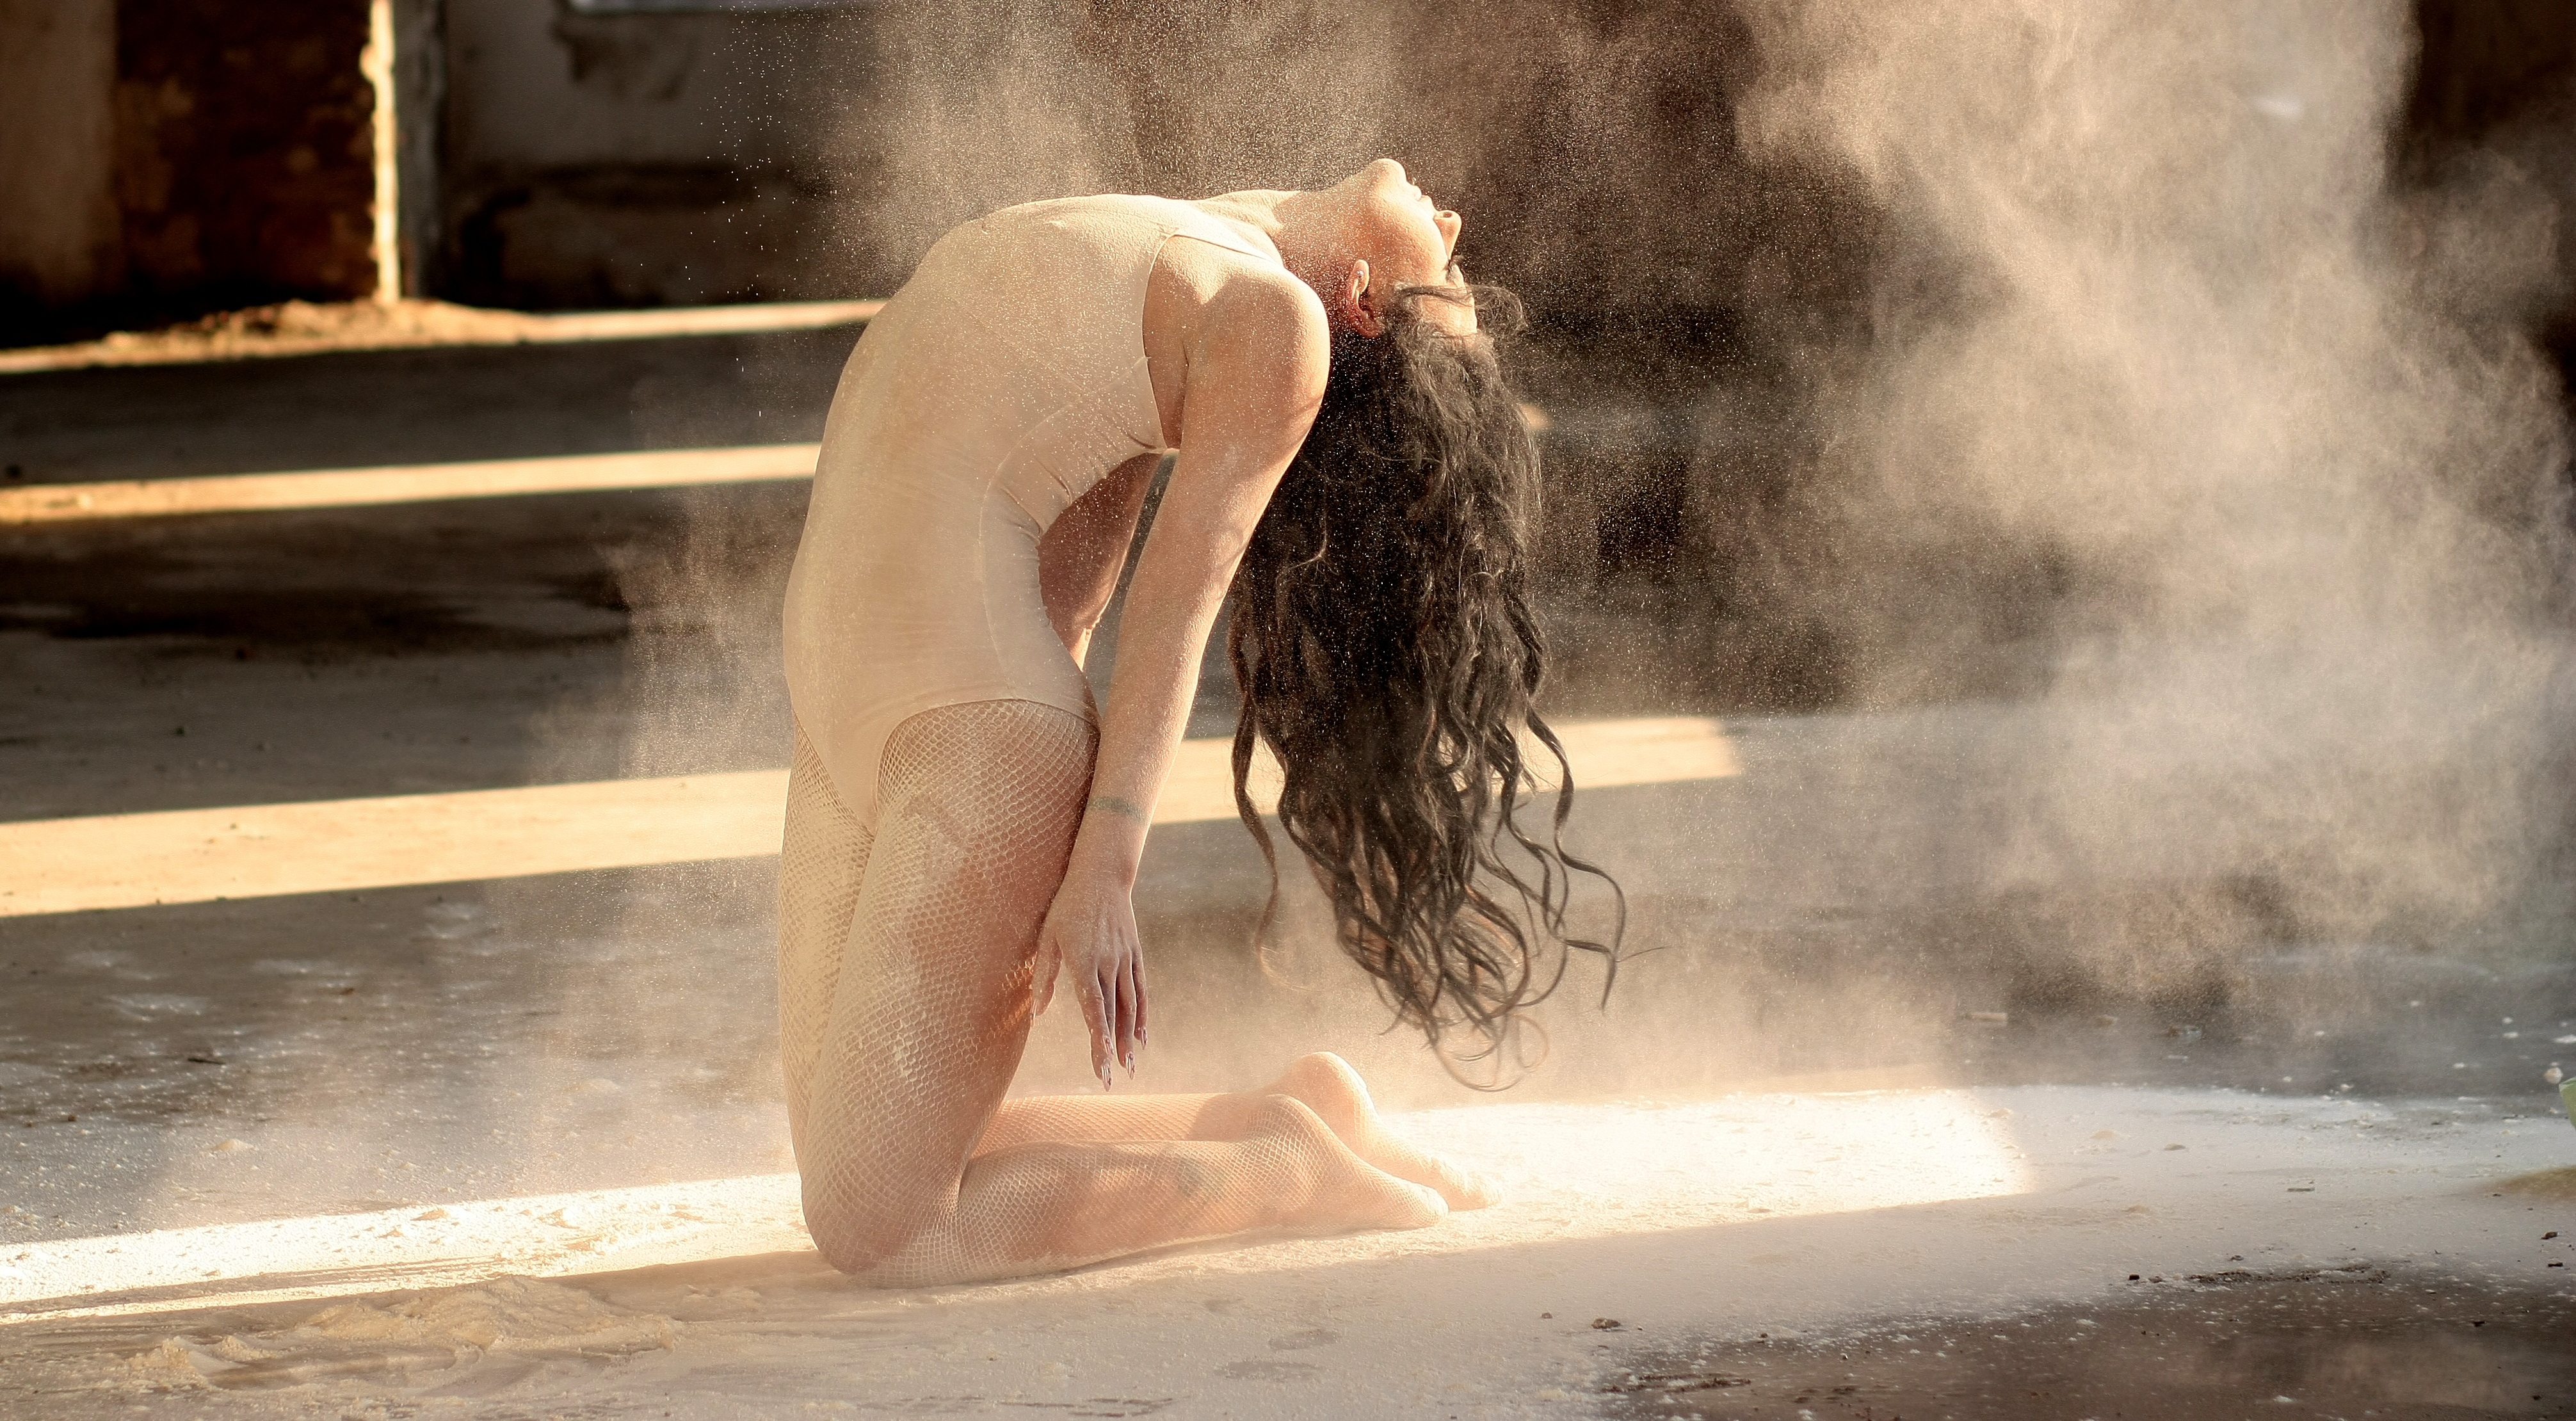
person, girl, photography, motion, ballet, dancer, temple, photograph, beauty, flour, sensual, human positions, art model